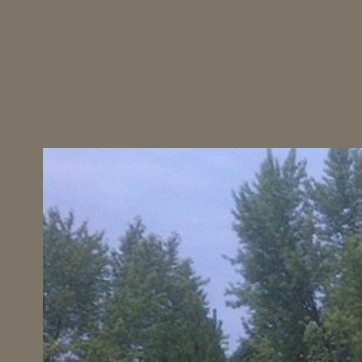
Material: sky